Battle of Schwechat

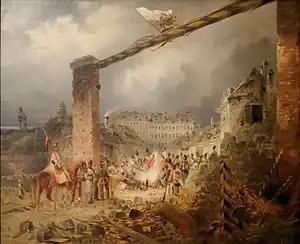
The Austrian imperial army conquers Vienna

The National Guards and volunteers, however, were so frightened by the rapid retreat that they thought all was lost, so they ran en masse. This fright then spread to the Honvéds, and the whole right flank was forced to retreat. Móga and Kollmann thought it best to withdraw the troops behind the Fischa. The troops could only be put back in order behind the Fischa creek.